Omaha Beach

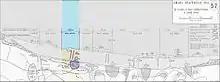
Dog White

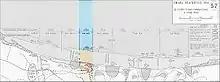
Dog Red

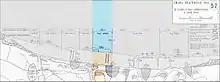
Easy Green

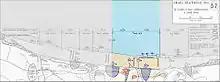
Easy Red

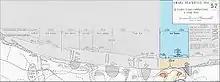
Fox Green

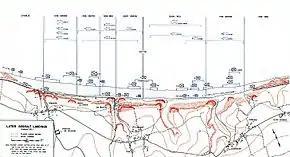
Official history map showing the second assault wave landings.

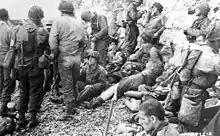
Assault troops of the 3rd Battalion, 16th RCT, from the first two waves, shelter under the chalk cliffs (which identify this as an area of Fox Red).

Despite these preparations, very little went according to plan. Ten landing craft were swamped by the rough seas before they reached the beach, and several others stayed afloat only because their passengers bailed water out with their helmets. Seasickness was prevalent among the troops waiting offshore. On the 16th RCT front, the landing boats passed struggling men in life preservers and on rafts, survivors of the DD tanks which had sunk in the rough sea. Navigation of the landing vehicles was made difficult by the smoke and mist obscuring the landmarks they were to use in guiding themselves in, while a strong current pushed them continually eastward.